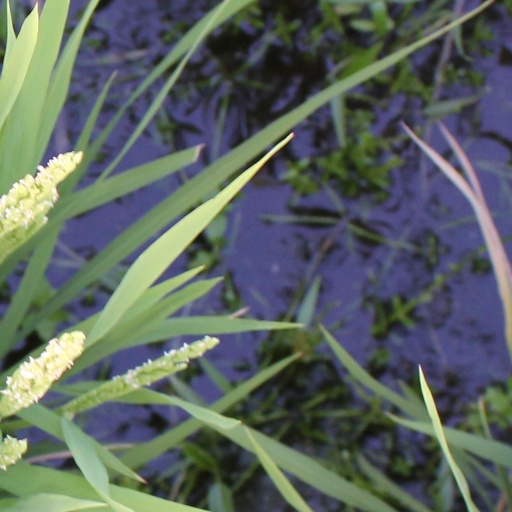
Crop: rice